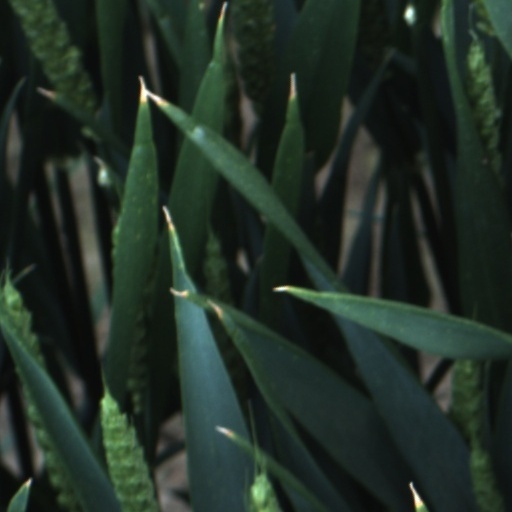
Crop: wheat